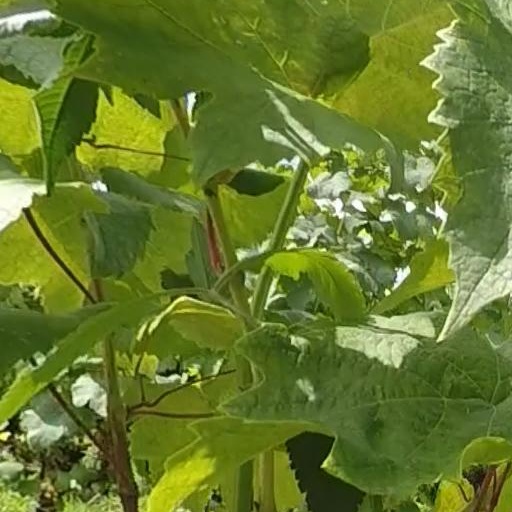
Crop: grape